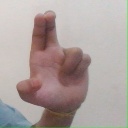
अक्षर: आ